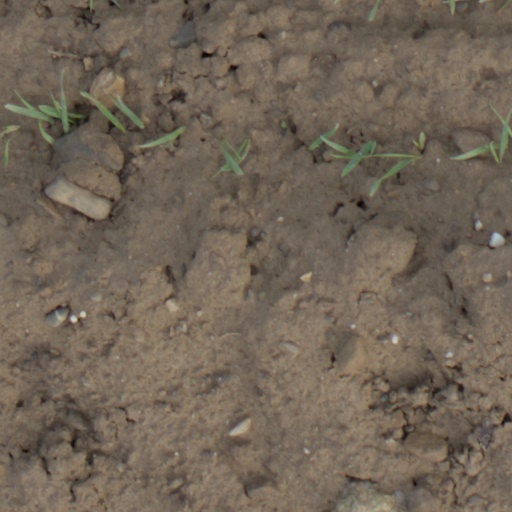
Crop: wheat